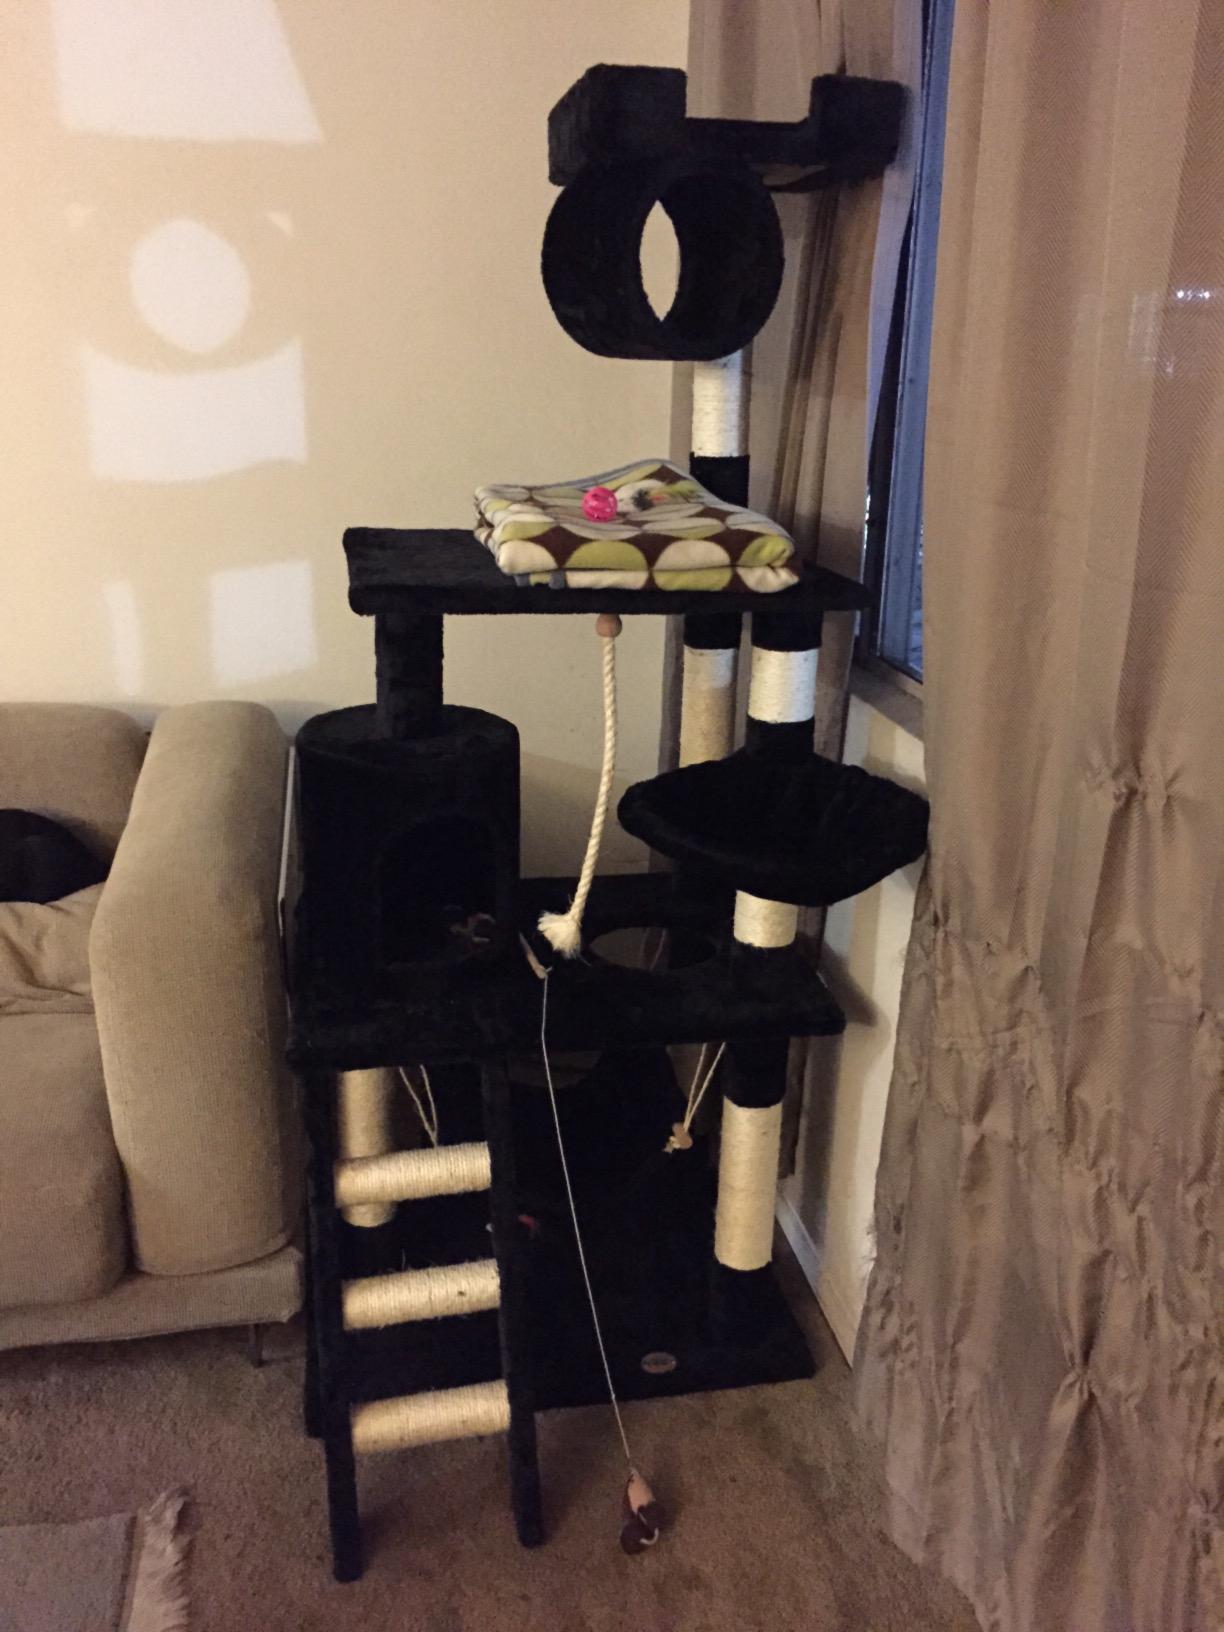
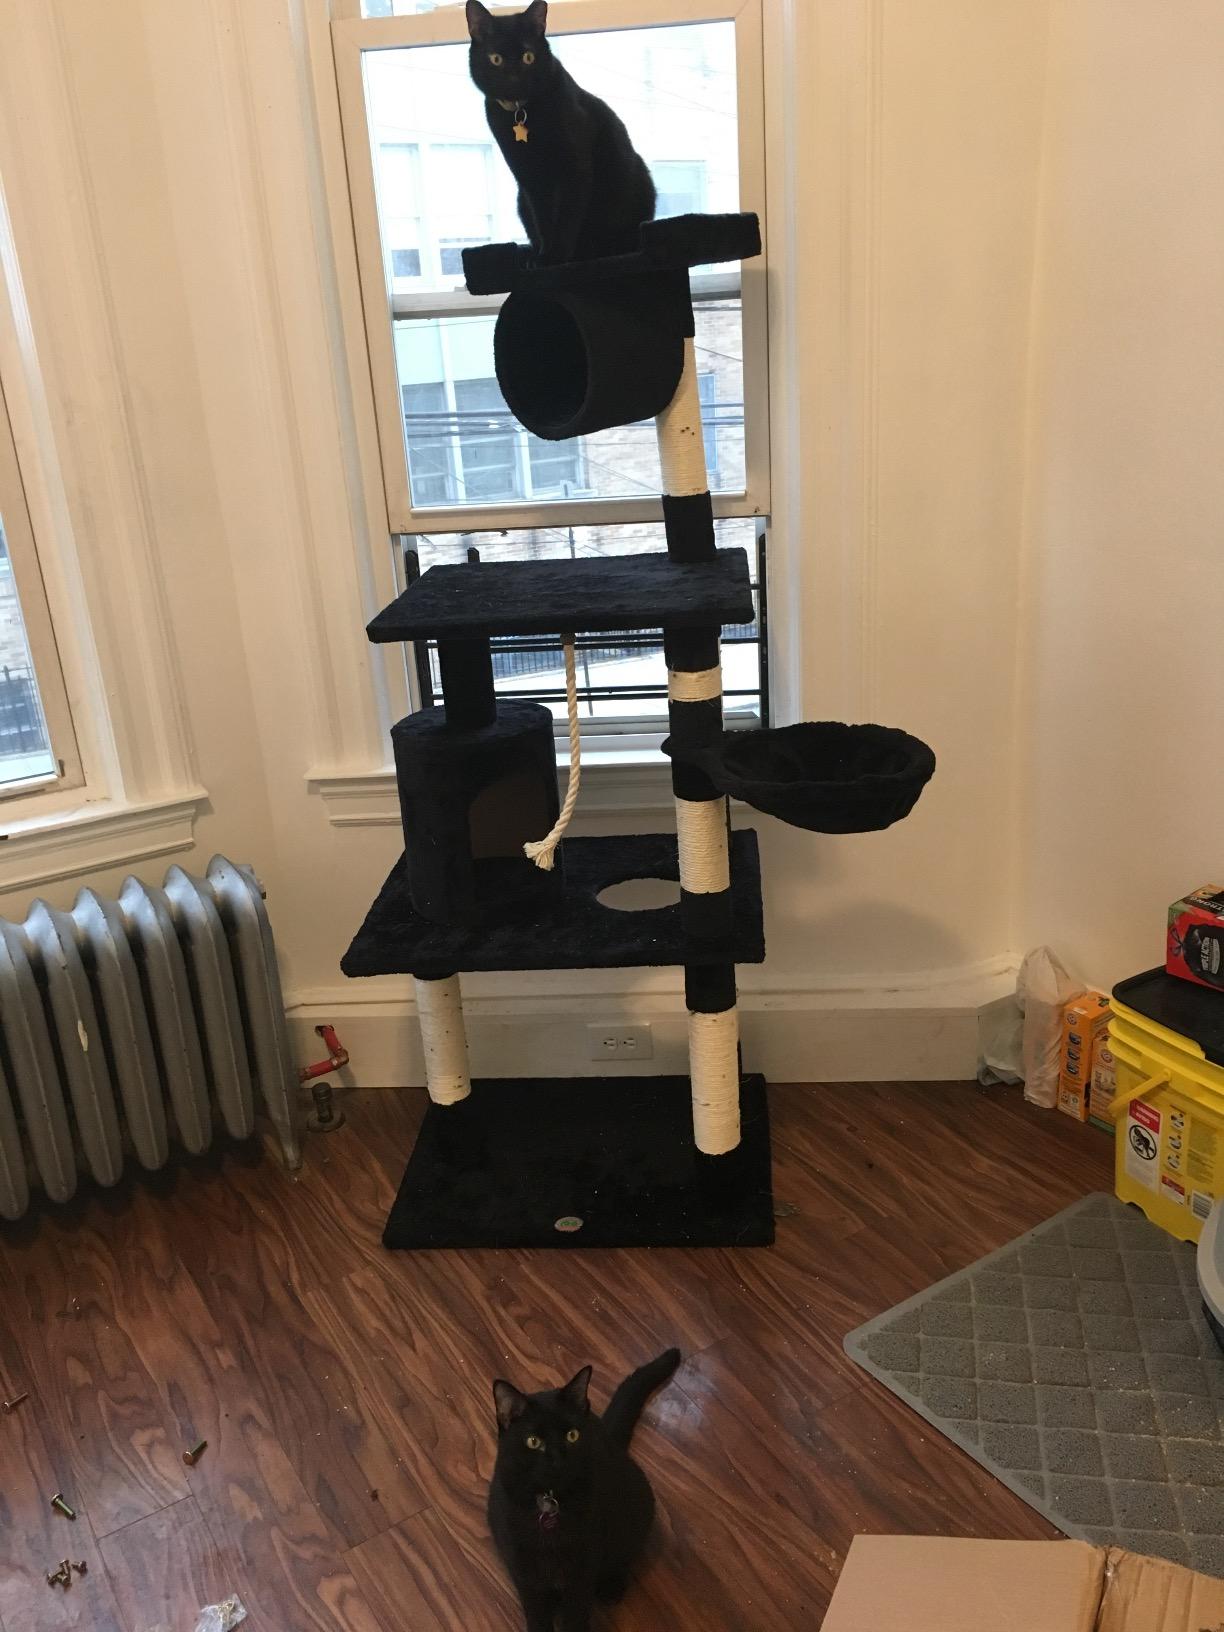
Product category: items_cat tree
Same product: yes